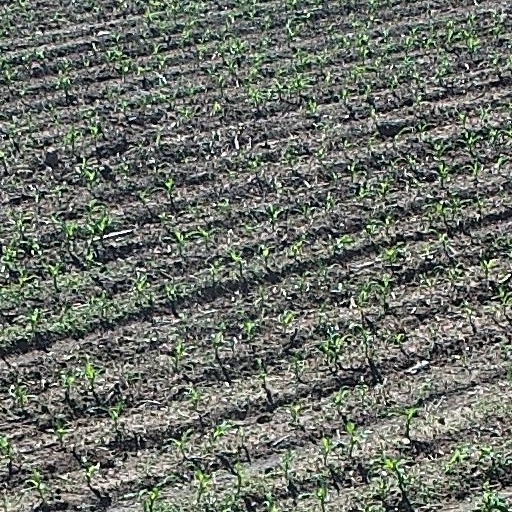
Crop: maize; corn